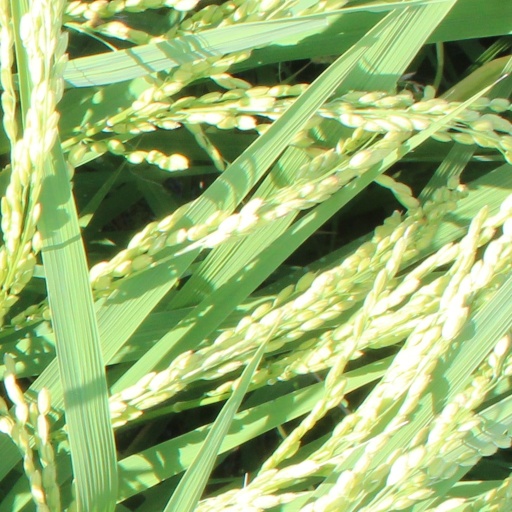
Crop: rice